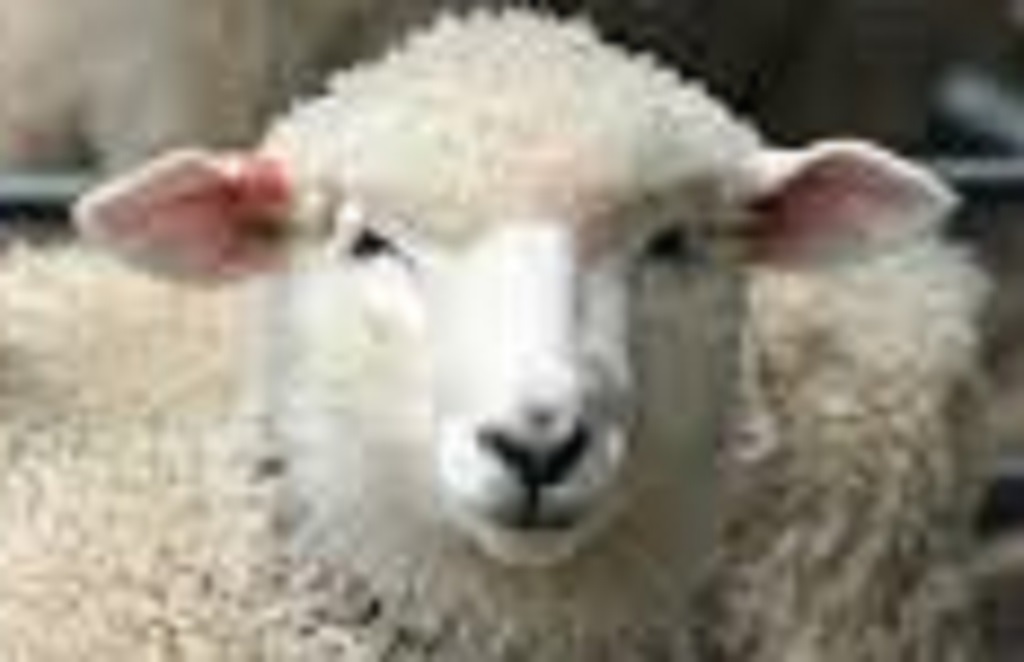
Label: no pain